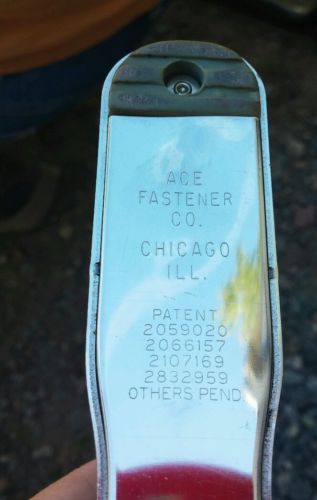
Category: stapler